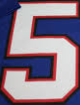
Number: 5